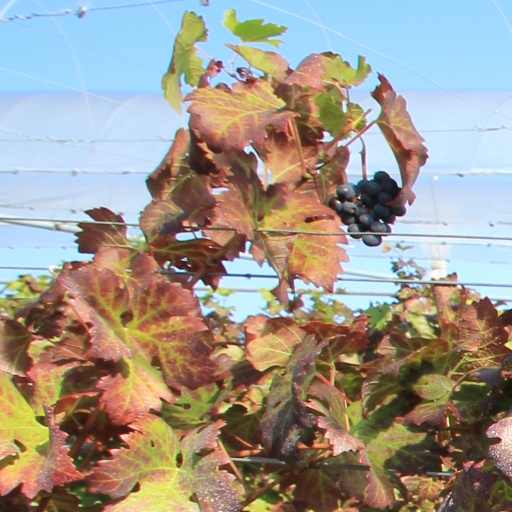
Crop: grape